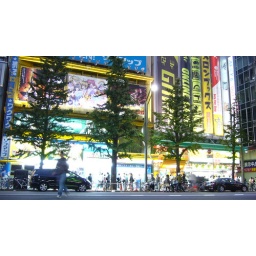
People throng the pavements of the main street in Akihabara, searching out for bargains (or plastic stuff).